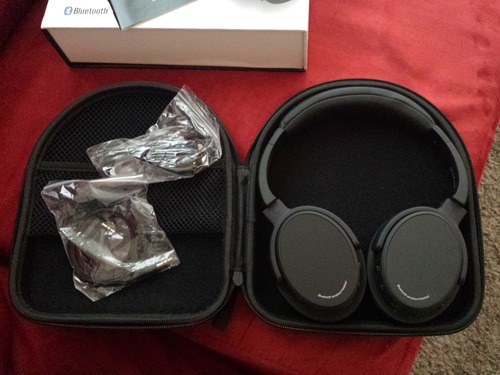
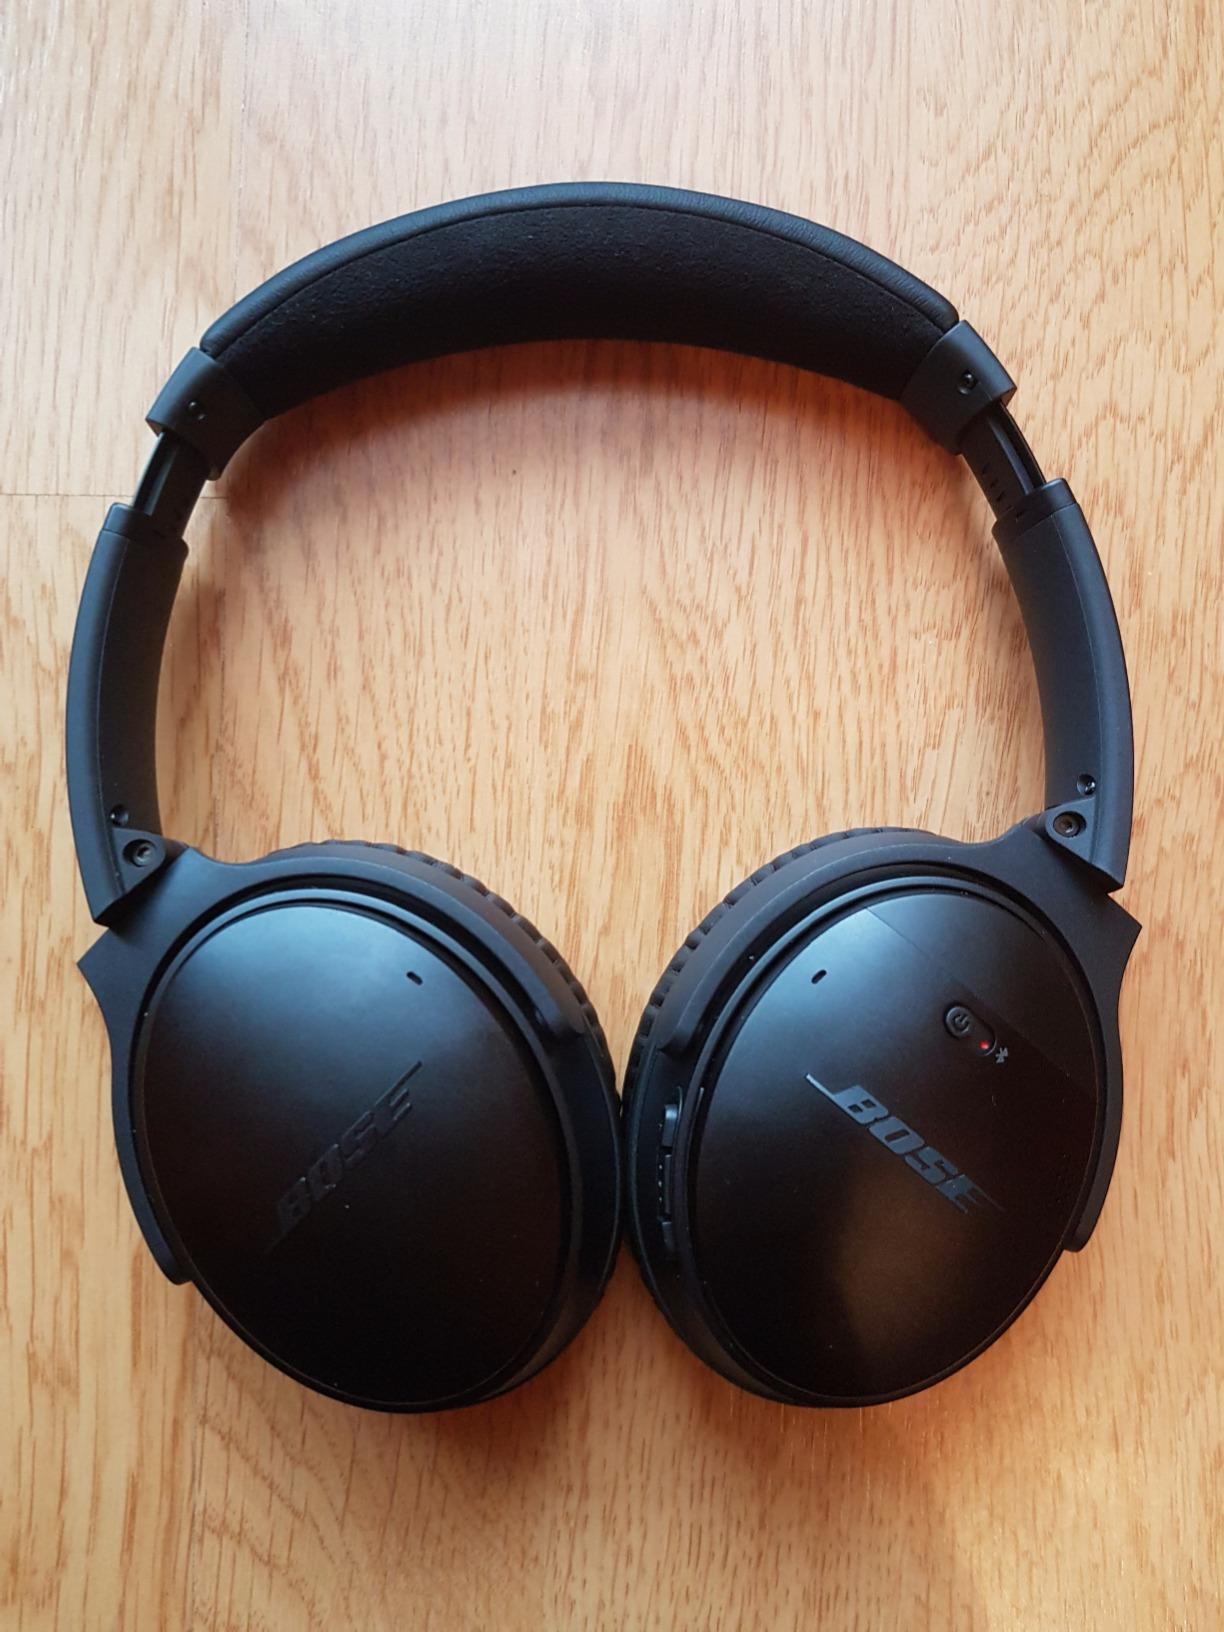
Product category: headphones
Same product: no